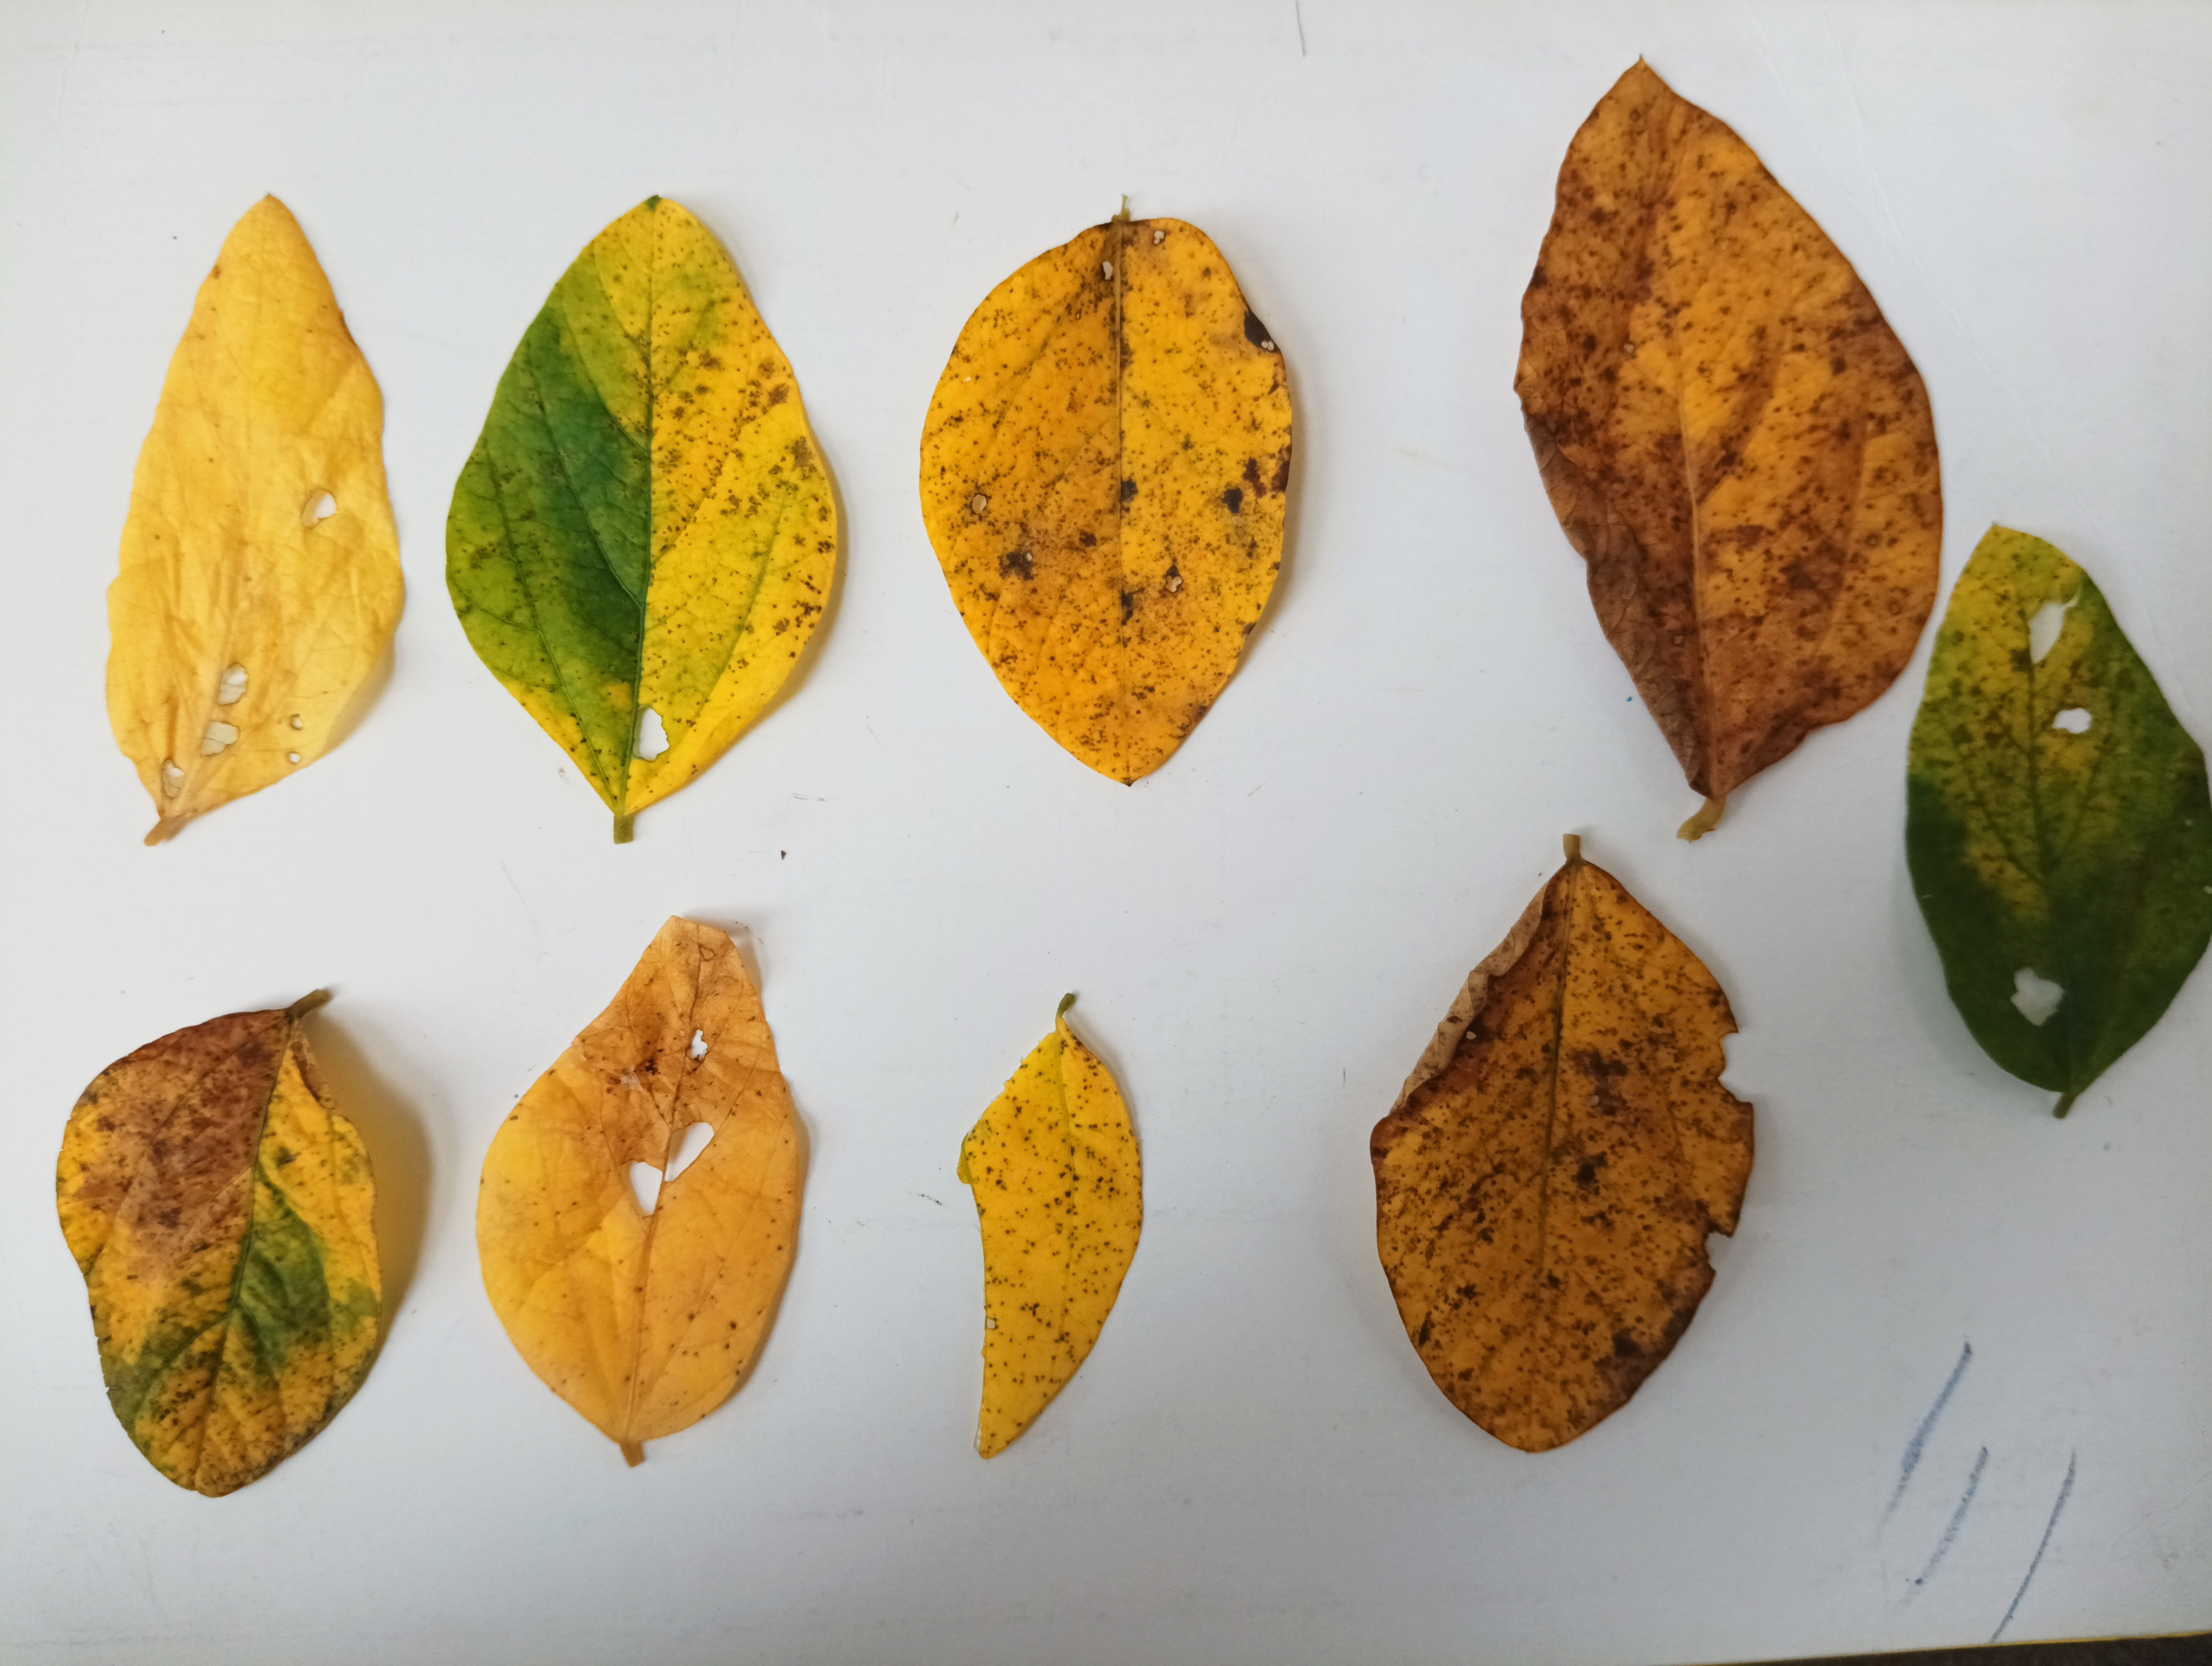
Label: Septoria_Brown_Spot